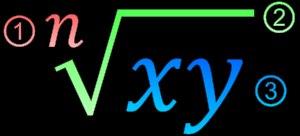
En mathématiques, une racine n-ième d'un nombre a est un nombre b tel que bⁿ = a, où n est un entier naturel non nul.